Kirihara Station (Nagano)

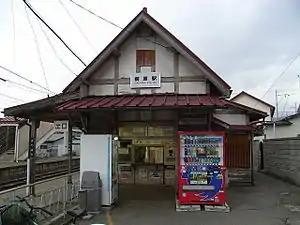
Kirihara Station in June 2009

is a railway station in the city of Nagano, Japan, operated by the private railway operating company Nagano Electric Railway.